Lough Oughter

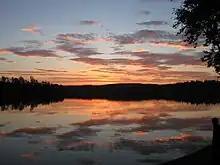
Lake at sunset

The Lough Oughter complex of lakes and wetlands is an ecotourism destination. Killykeen Forest Park, managed by Coillte, is a woodland of located five miles from Cavan town, and sitting alongside the Lough Oughter system.